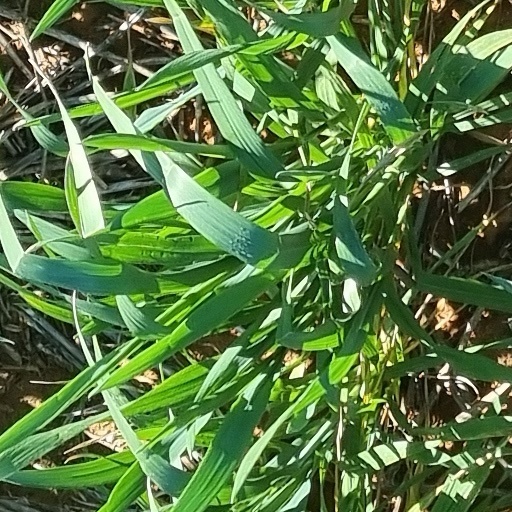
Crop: wheat